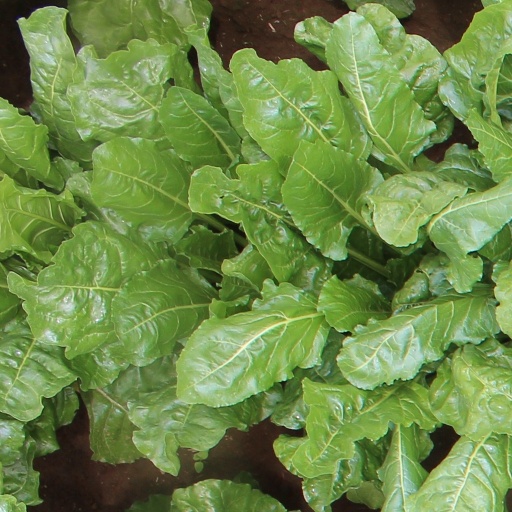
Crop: sugar beet